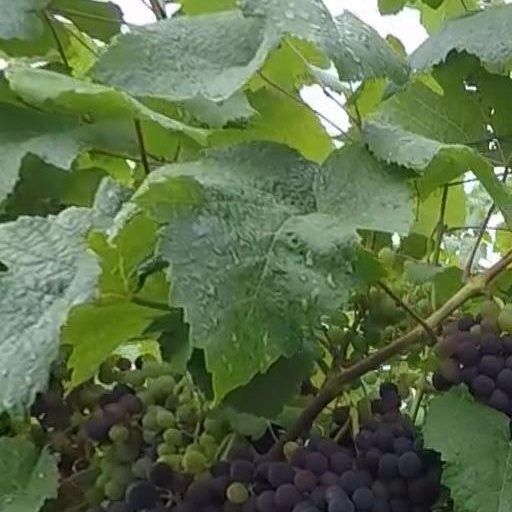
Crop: grape